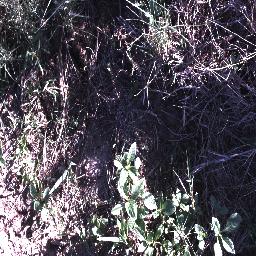
Label: negative